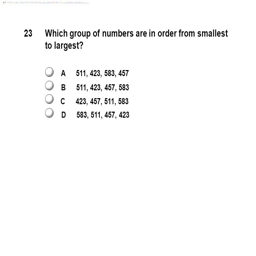
which group of numbers are in order from smallest to largest .